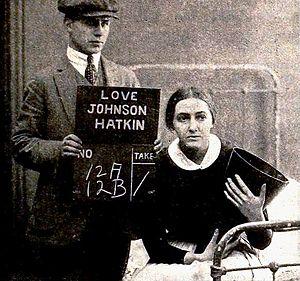
Le tournage est l'étape de réalisation, au cours de laquelle sont enregistrées les différentes prises de vues et prises de sons destinées, après les finitions, montages image et son et mixage, à constituer l'ouvrage désigné par le mot film. Le tournage est « le passage à l'acte cinématographique », le moment où sont tournés les plans